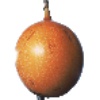
Label: granadilla